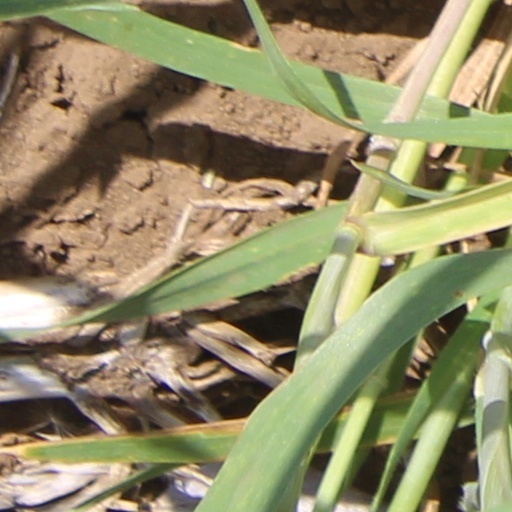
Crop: wheat